Warren Jabali

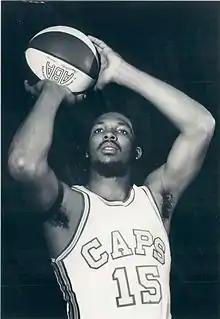
Jabali with the Washington Caps during the 1969–70 season

Warren Jabali (born Warren Edward Armstrong; August 29, 1946 – July 13, 2012) was an American basketball player. He played professionally in the American Basketball Association (ABA) from 1968 to 1975.